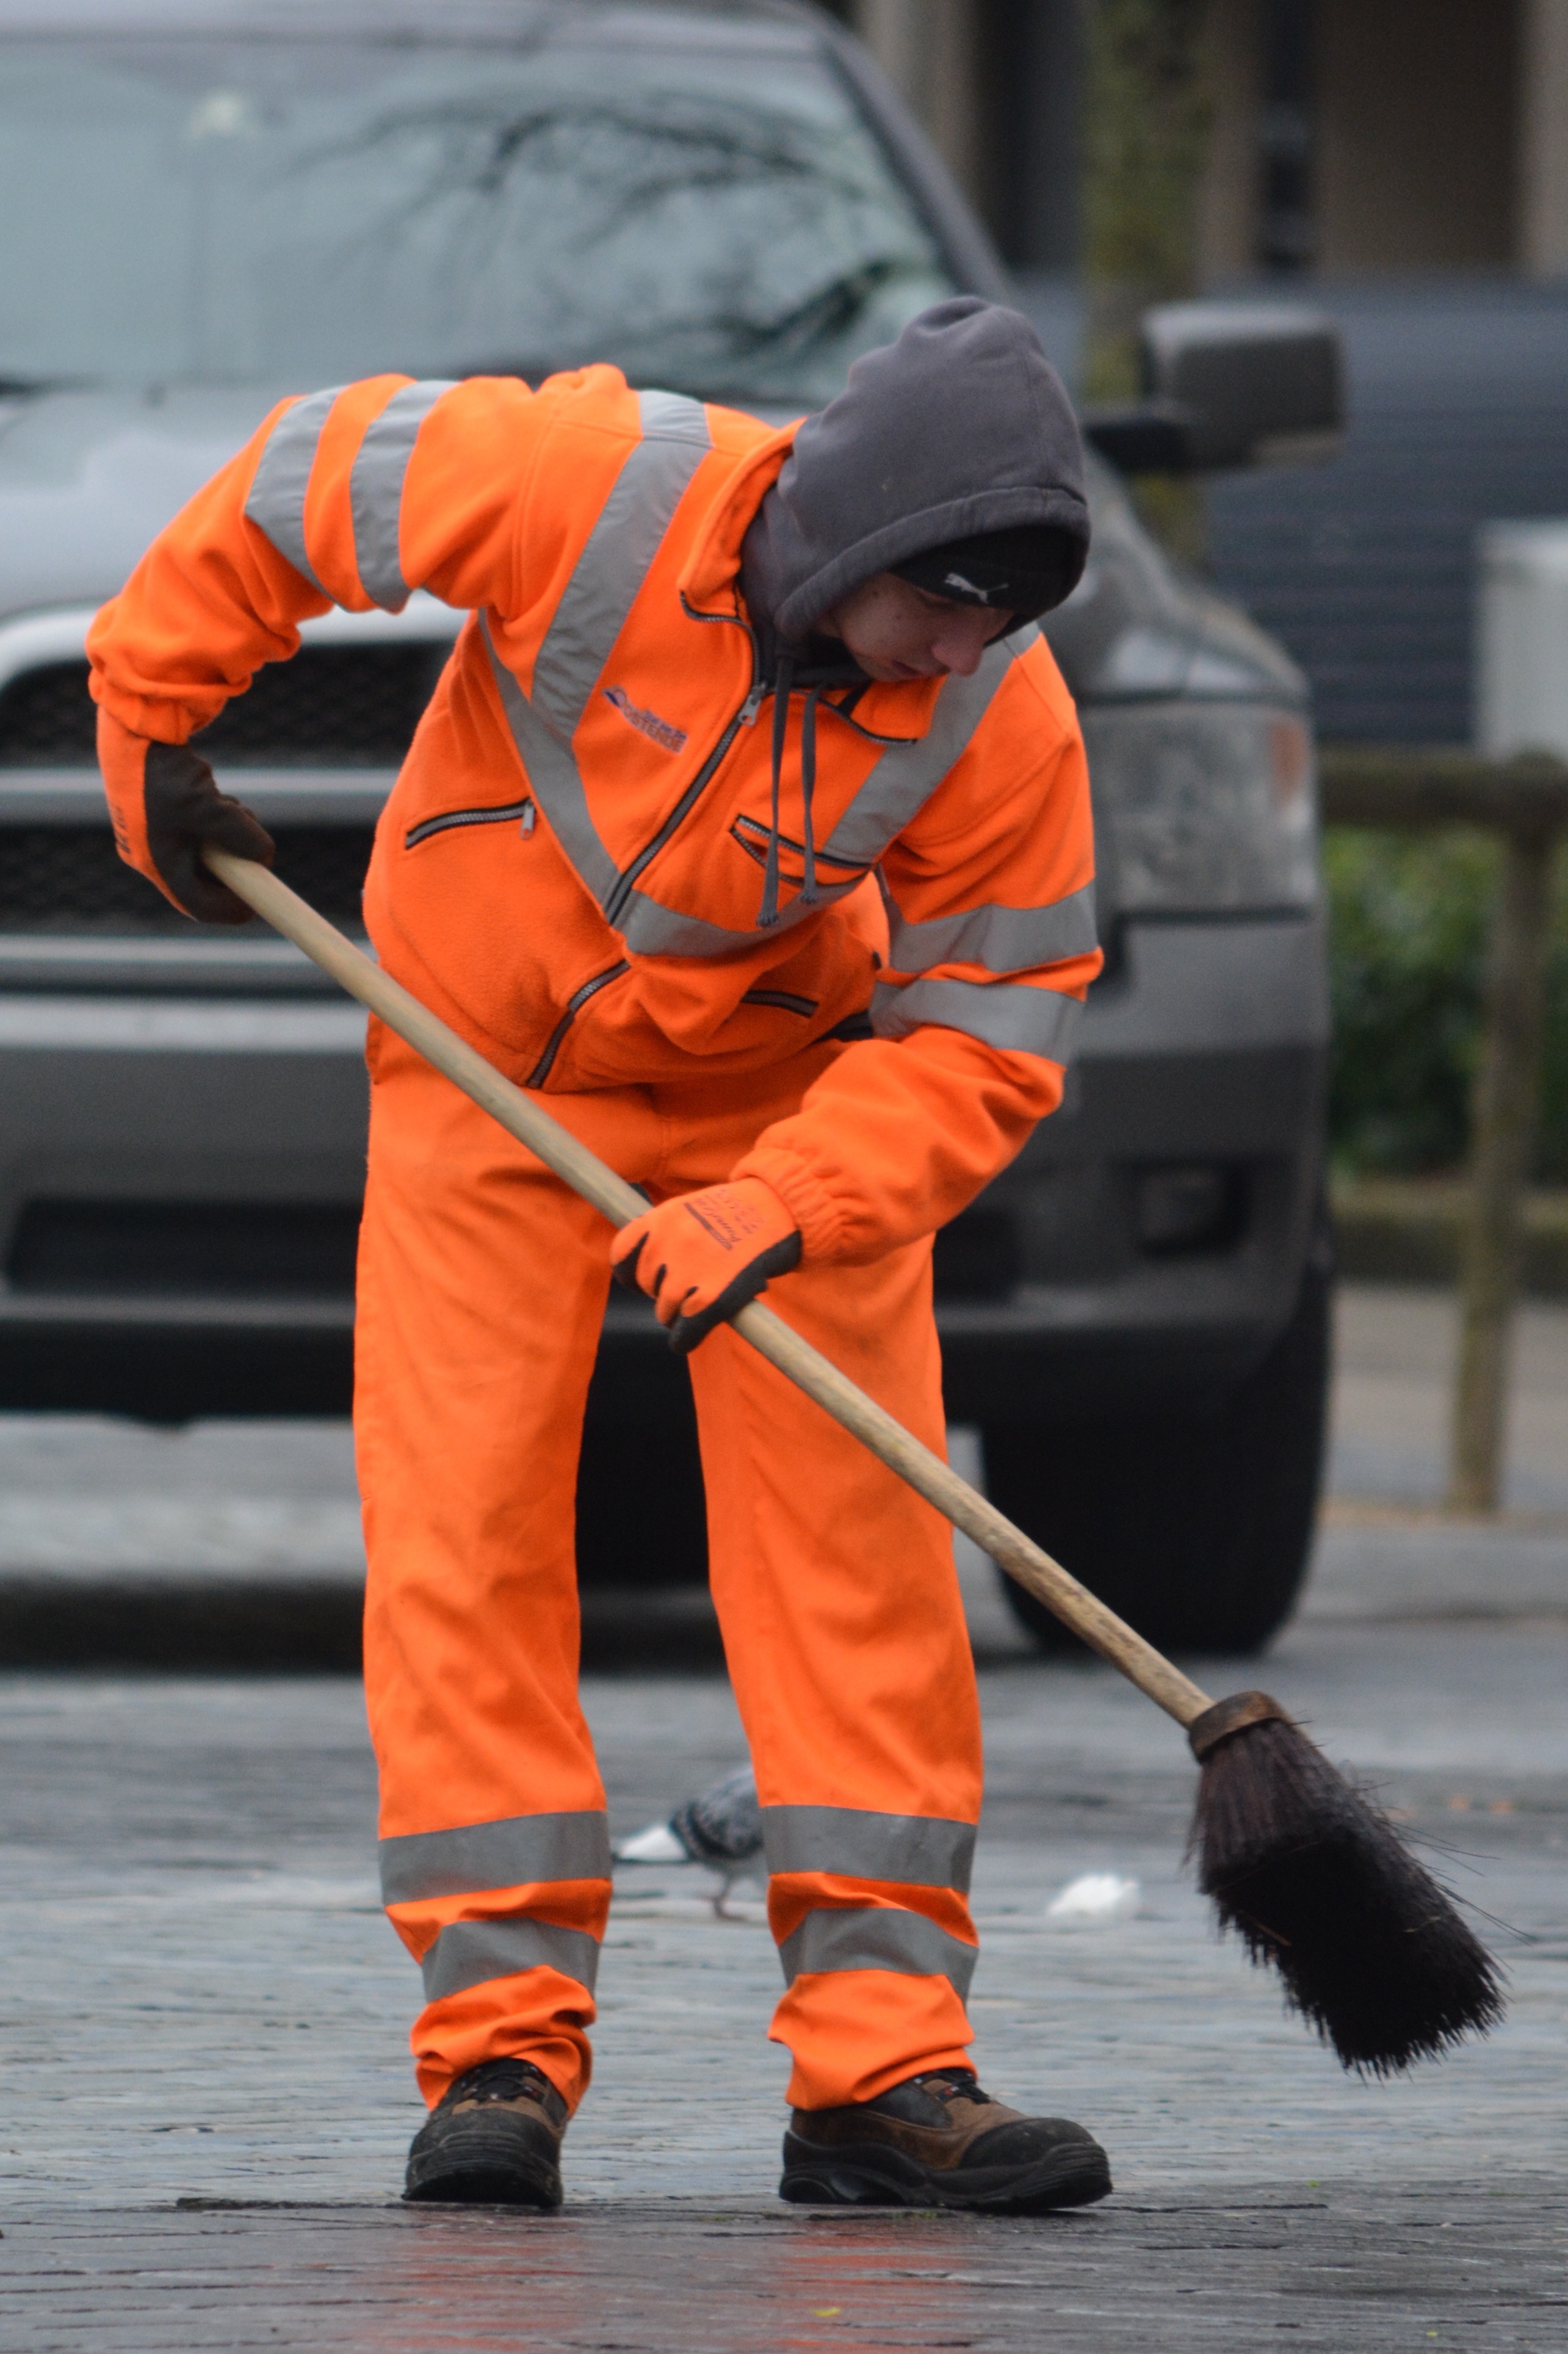
person, people, brush, male, orange, child, clothing, uniform, cleaning, scavenger, wagner